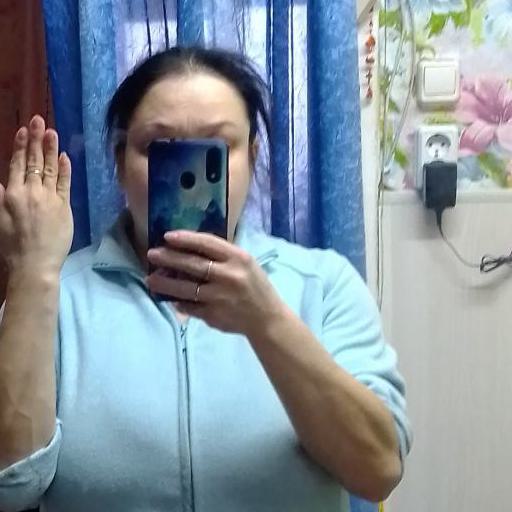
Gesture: no_gesture